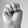
ASL letter: M